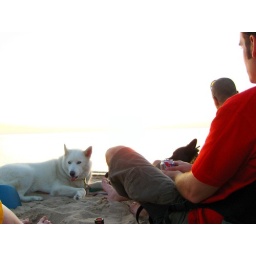
labor day weekend at the lake house in bridgman, michigan with 17 of our closest friends :D